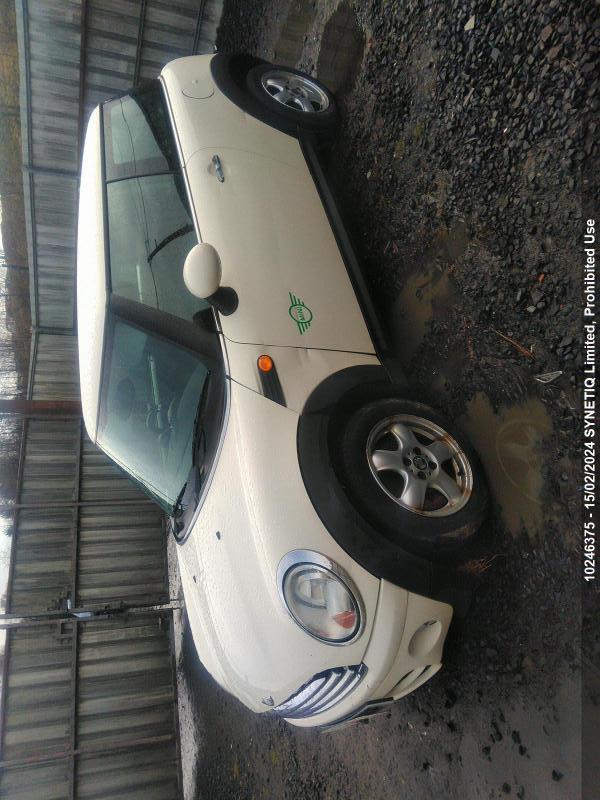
Aucun dommage détecté.
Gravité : aucun